Stephen Dawson

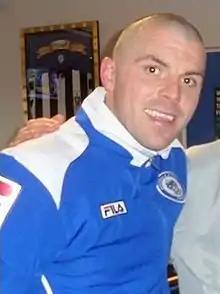
Dawson in 2015

Stephen John Dawson (born 4 December 1985) is an Irish former professional footballer. He primarily played as a central midfielder, although he was also deployed in defensive midfield. He was noted for his aggressive and highly competitive style of play. At international level, Dawson represented the Republic of Ireland national football team at Under-21 level on two occasions.